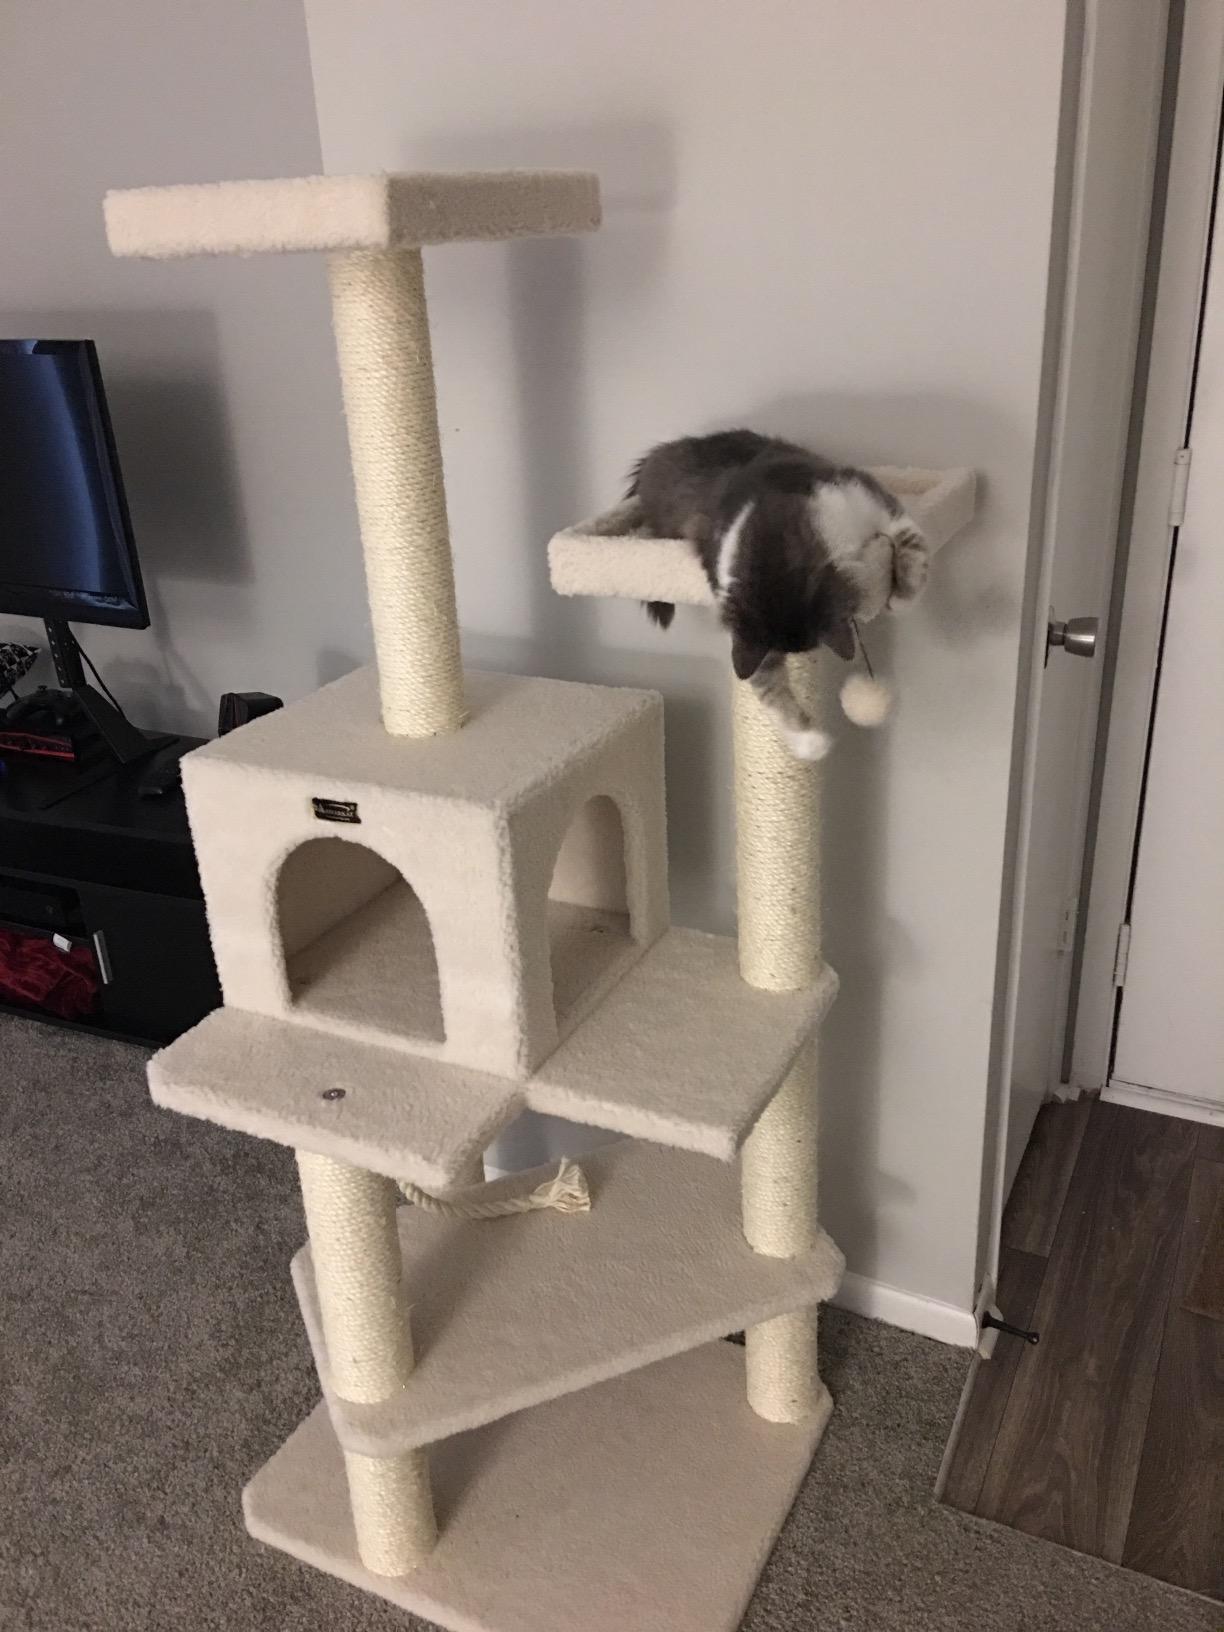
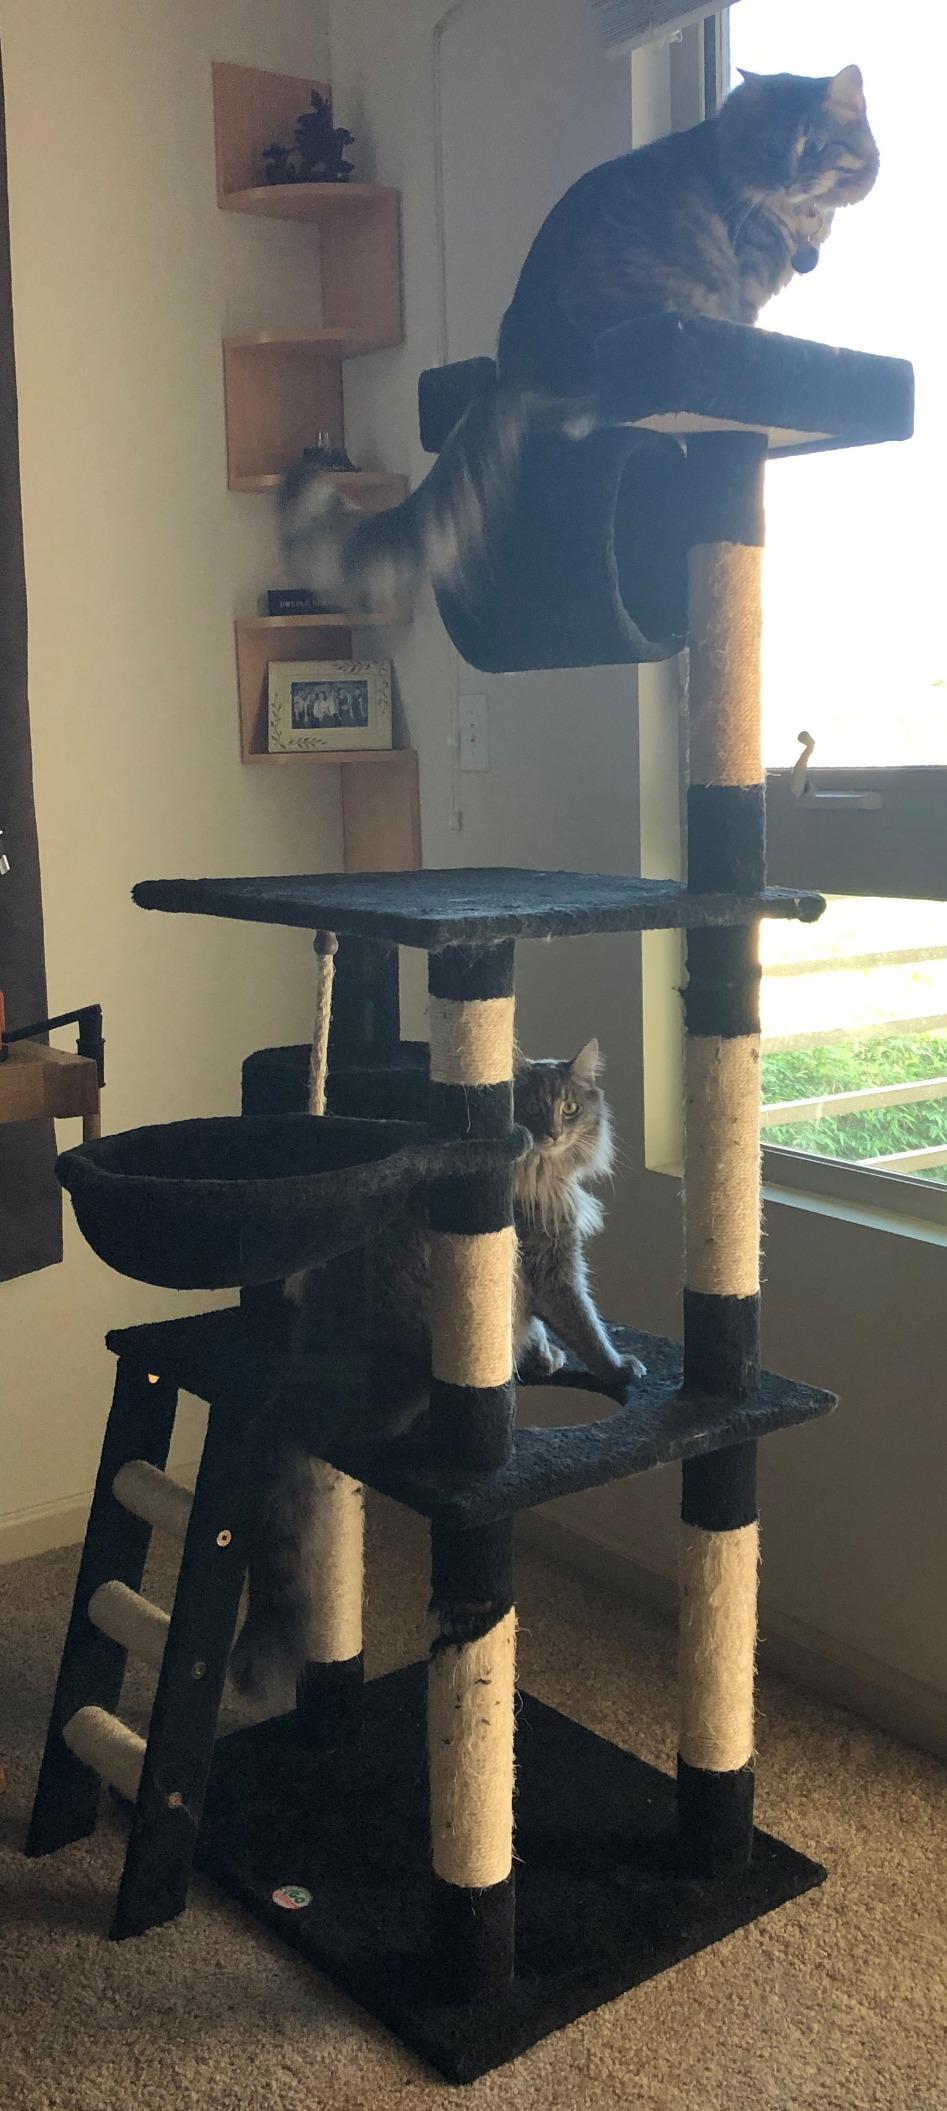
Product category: items_cat tree
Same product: no